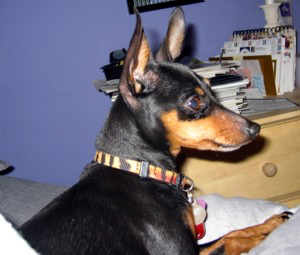
Animal: dog
Breed: miniature pinscher